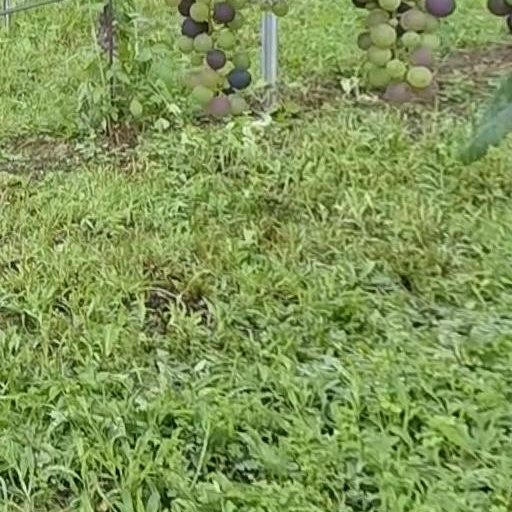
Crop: grape